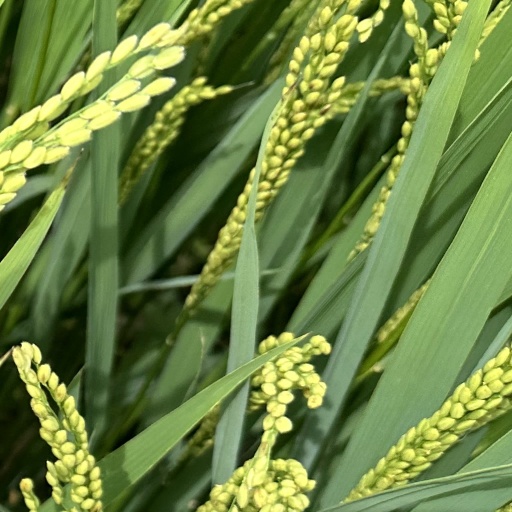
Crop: rice